Esperance Plains

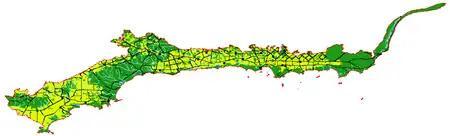
The Esperance Plains region, with agricultural areas in yellow, and native vegetation in green

The region's topography consists of a plain that rises from near sea level to an altitude of about , broken in places by outcrops of granite domes and quartzite ranges. The soil is Eocene sediments overlying clay or ironstone gravel derived from the Albany-Fraser Orogen.